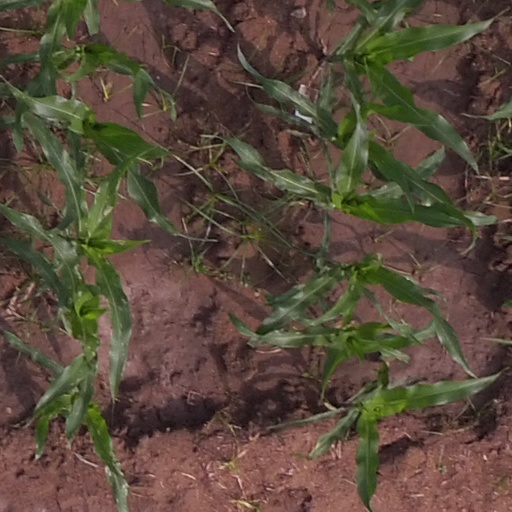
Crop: maize; corn